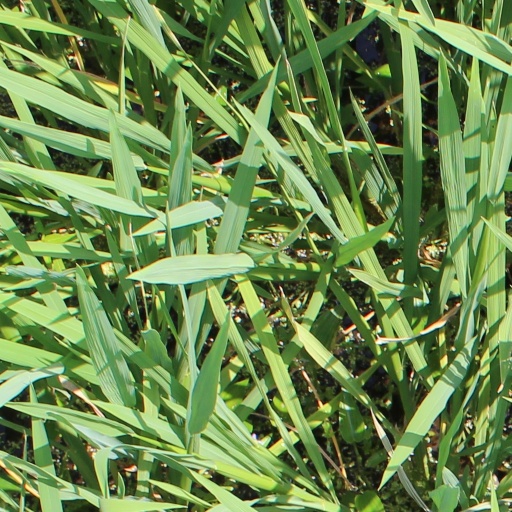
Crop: rice